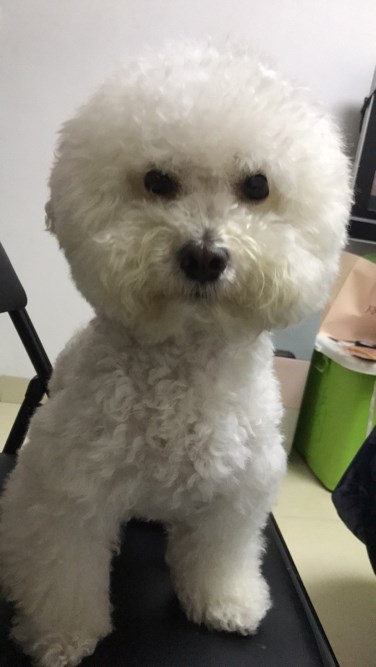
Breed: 3083-n000117-Bichon_Frise